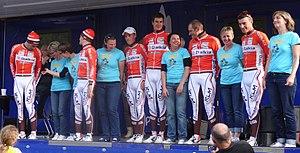
Reportage photographique réalisé le vendredi 23 mai 2014 à l'occasion de l'arrivée de la première étape du Paris-Arras Tour 2014 devant la citadelle d'Arras, Pas-de-Calais, Nord-Pas-de-Calais, France.
Rudy Barbier, né le 18 décembre 1992 à Beauvais, est un coureur cycliste français, membre de l'équipe Israel Start-Up Nation. Sprinteur, il a notamment remporté Cholet-Pays de Loire 2016 et Paris-Bourges 2017. Son frère, Pierre, est également coureur cycliste.
La 33ᵉ édition du Paris-Arras Tour a eu lieu du 23 au 25 mai 2014. La course fait partie du calendrier UCI Europe Tour 2014 en catégorie 2.2.